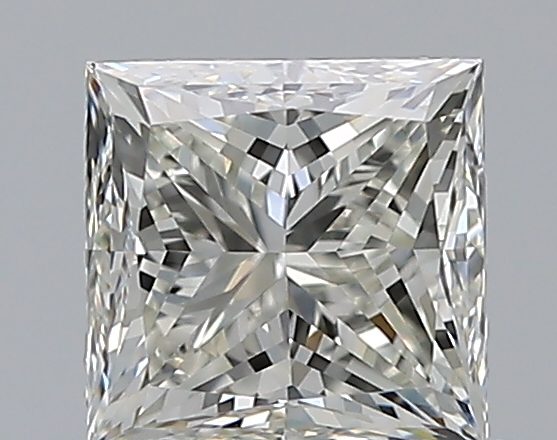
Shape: princess
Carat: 0.7
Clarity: VS2
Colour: J
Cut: VG
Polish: EX
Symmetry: VG
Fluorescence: N
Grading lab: GIA
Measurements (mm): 4.75 x 4.63 x 3.51